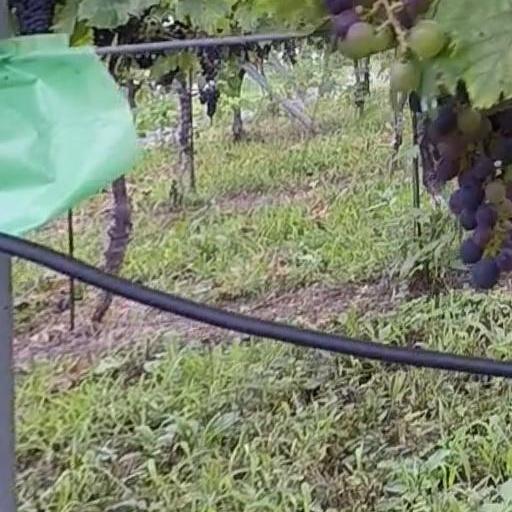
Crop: grape